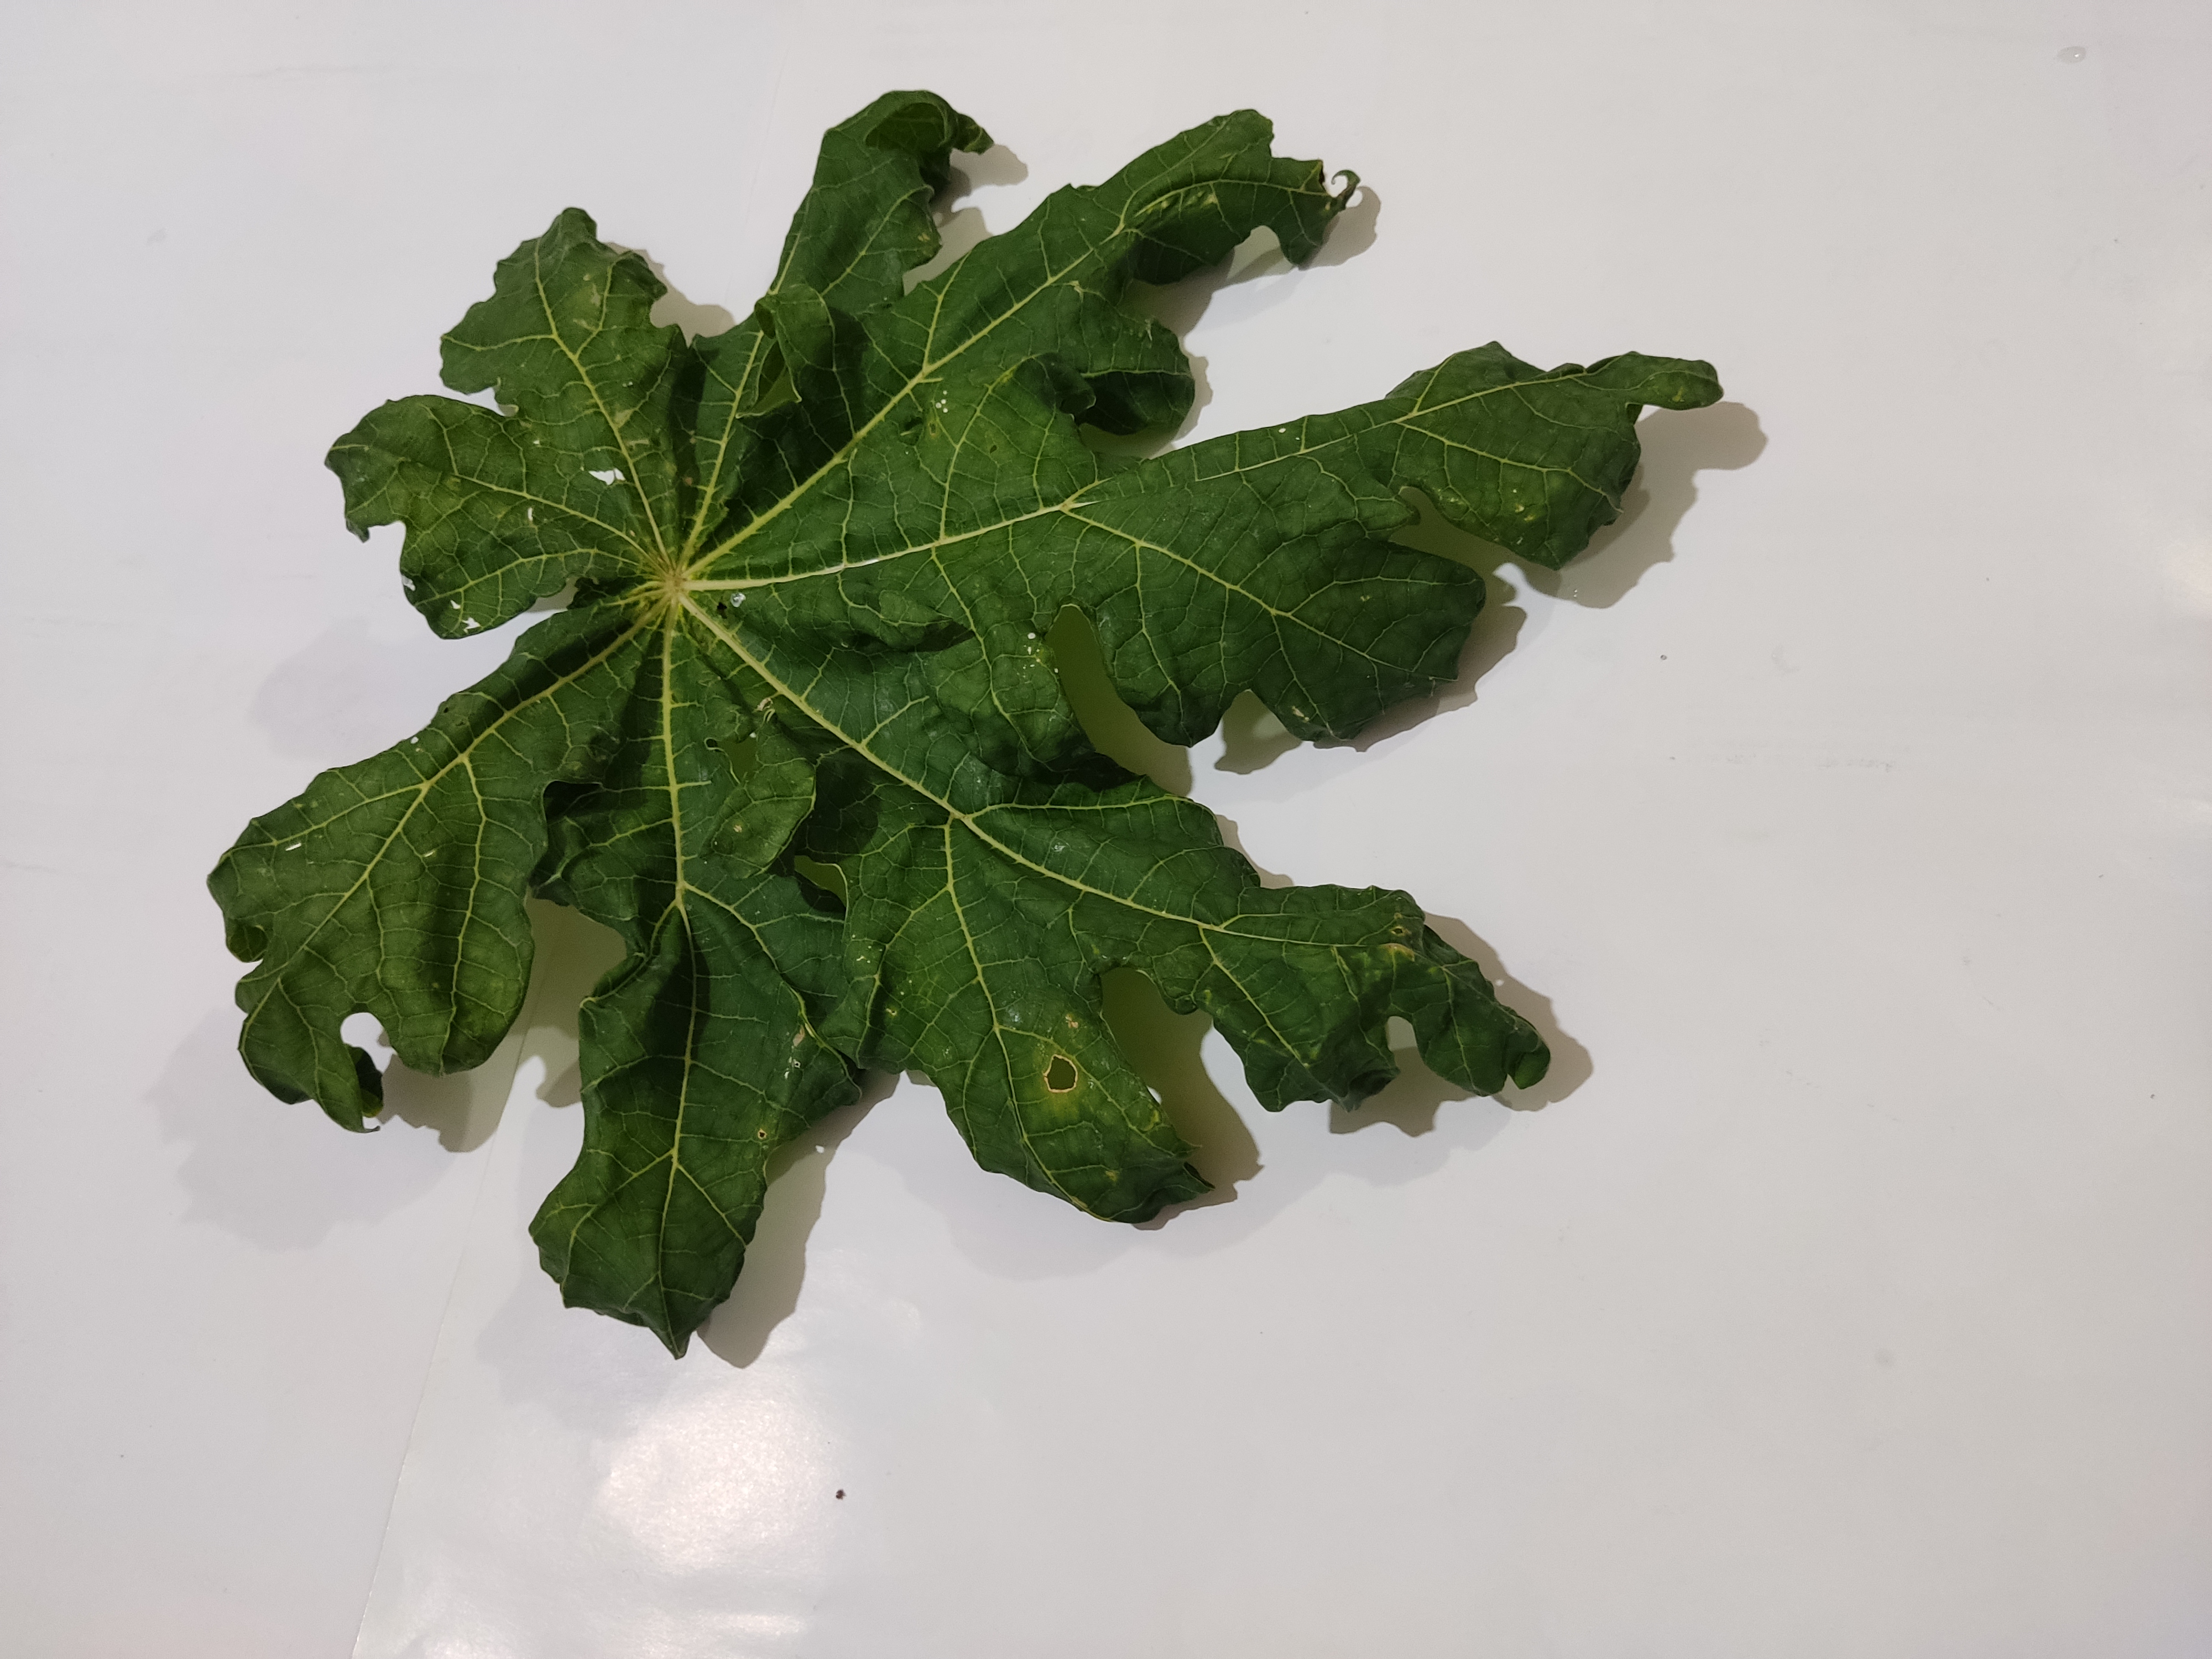
Label: Leaf Curl